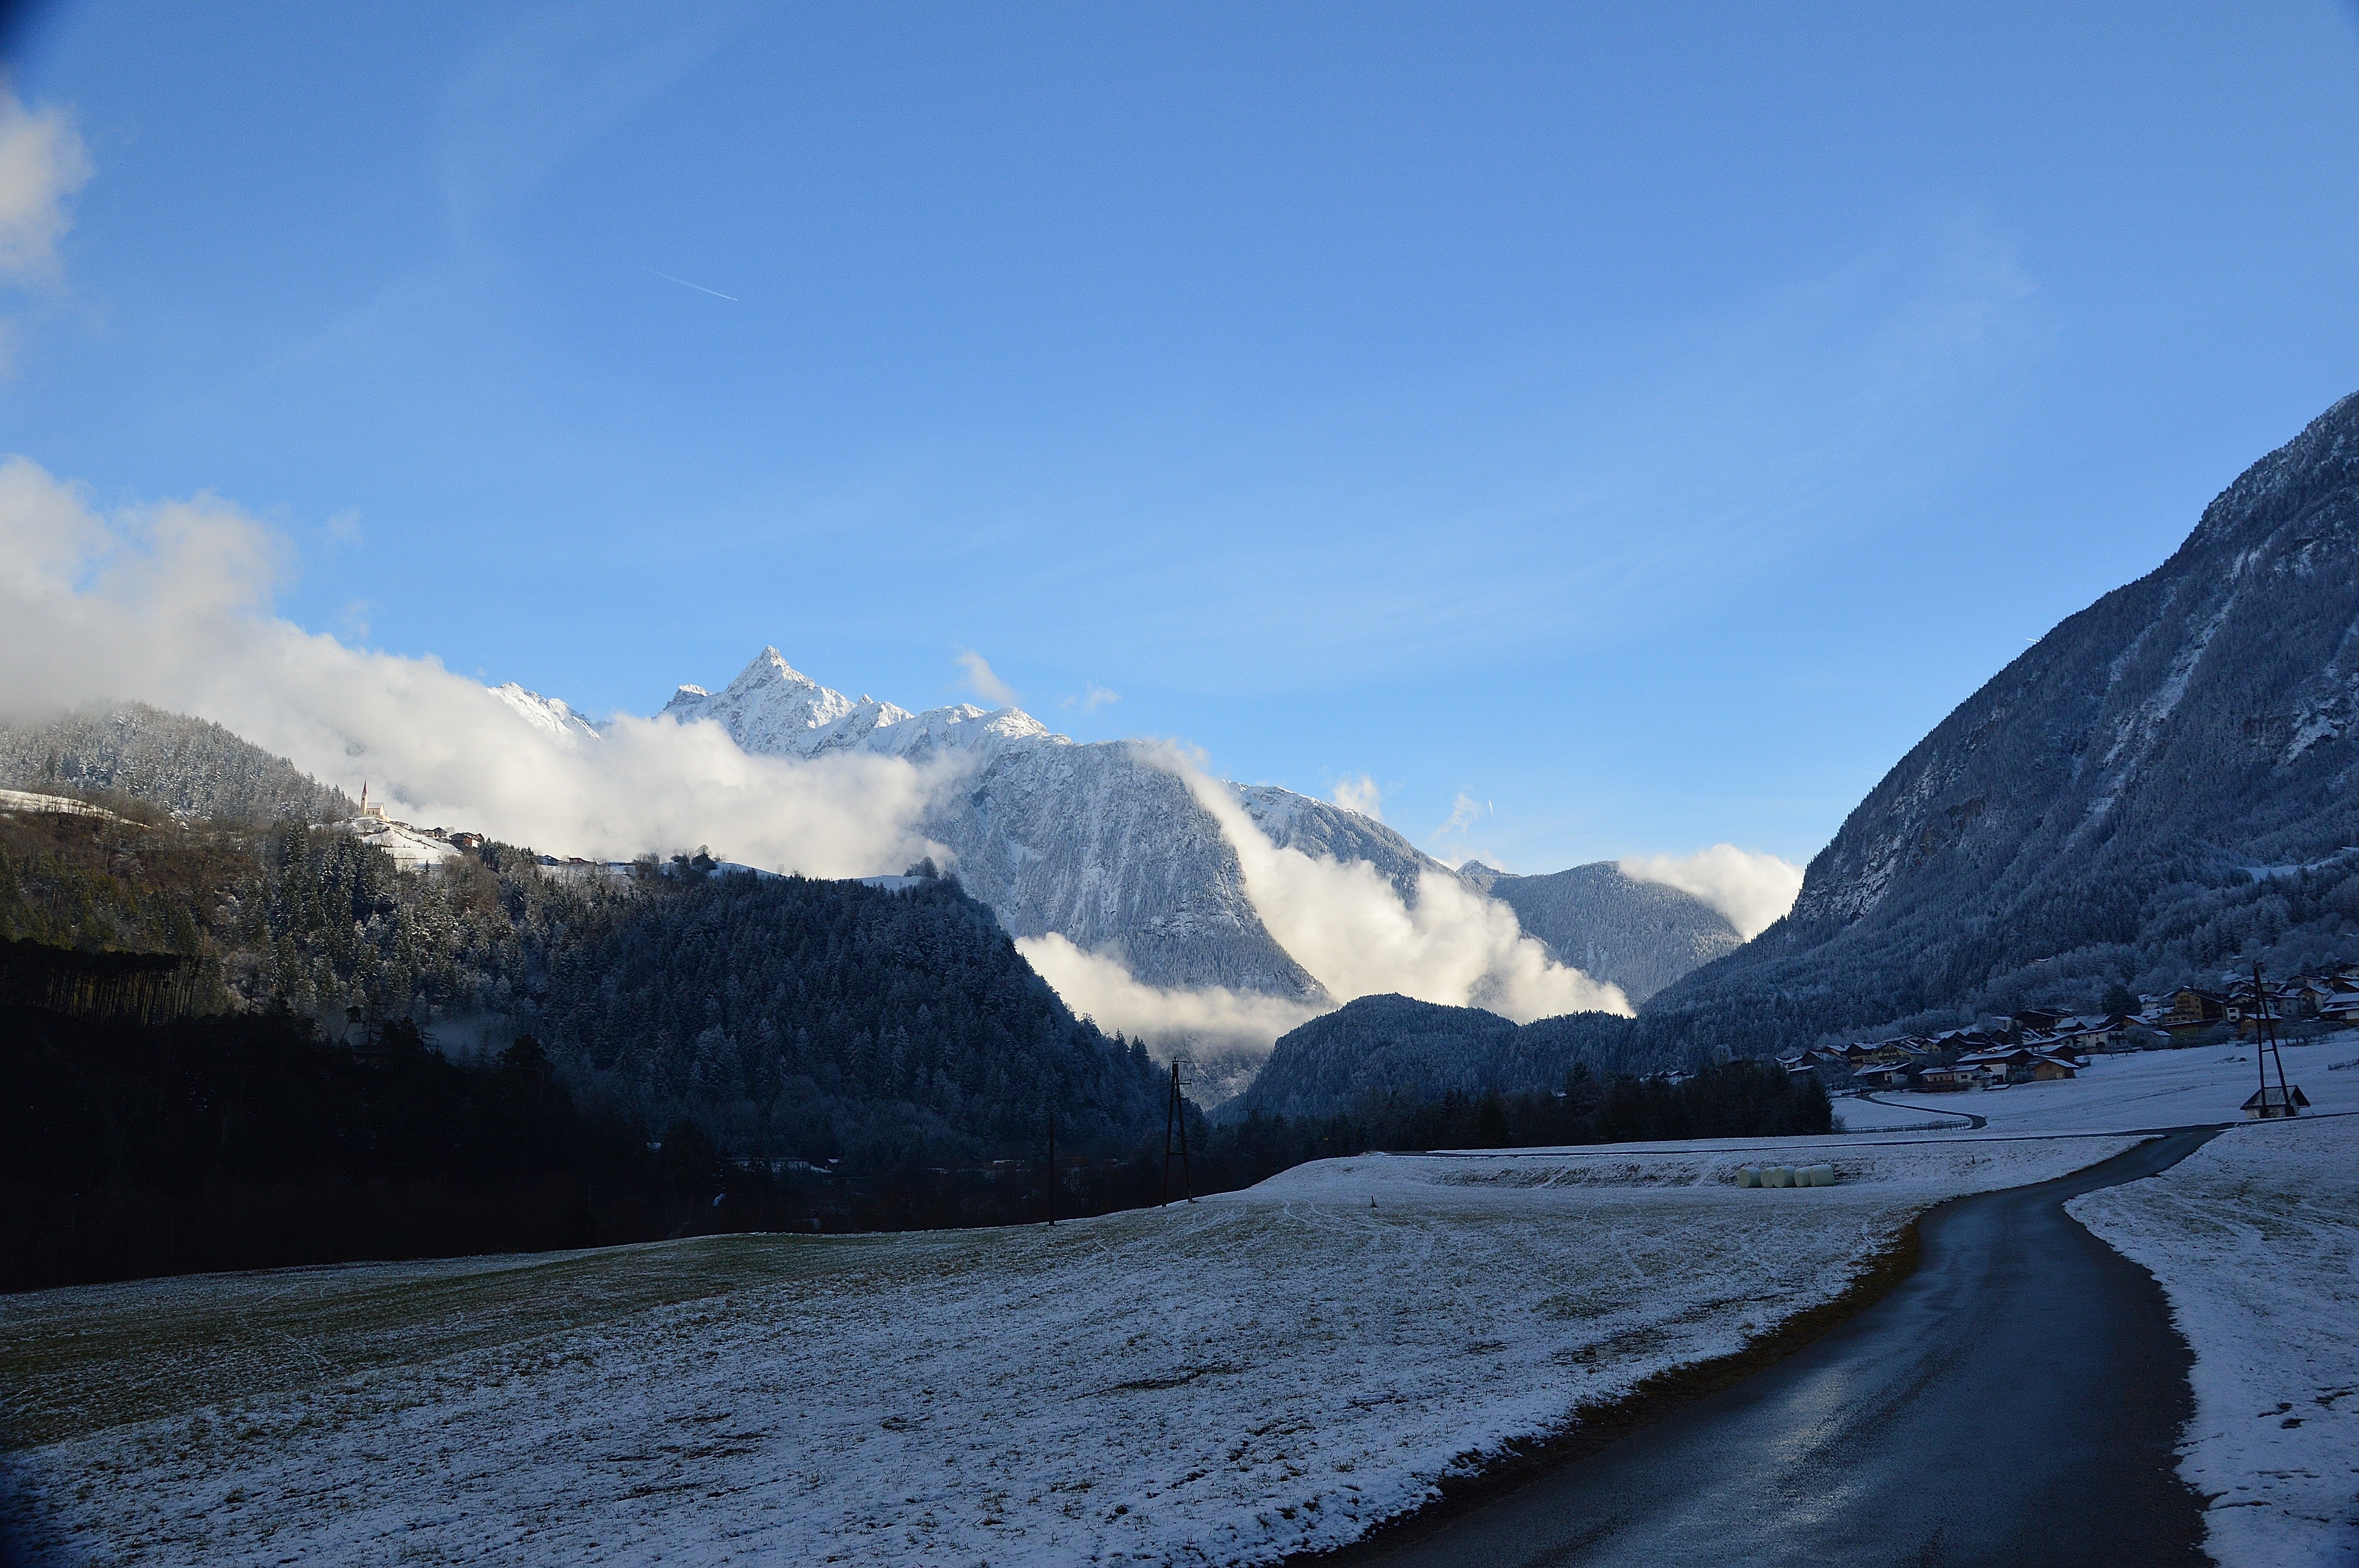
landscape, nature, wilderness, mountain, snow, winter, cloud, lake, valley, mountain range, glacier, weather, season, ridge, austria, clouds, alps, plateau, fell, loch, wintry, tyrol, landform, sautens, oetztal, mountain pass, geographical feature, mountainous landforms, glacial landform